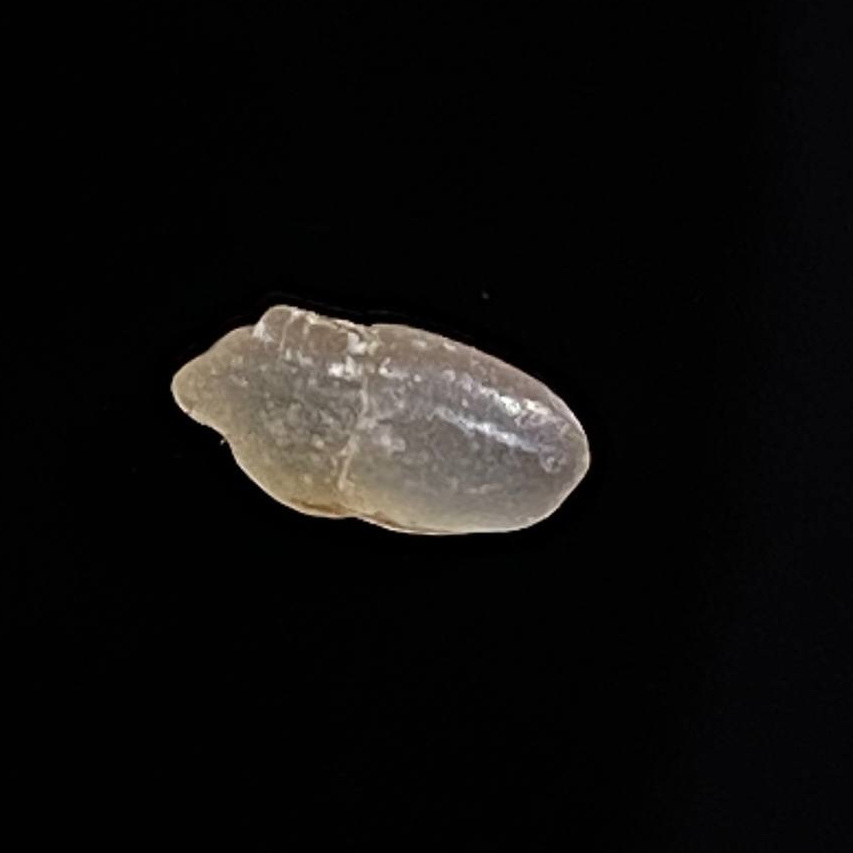
Rice variety: Gutisharna